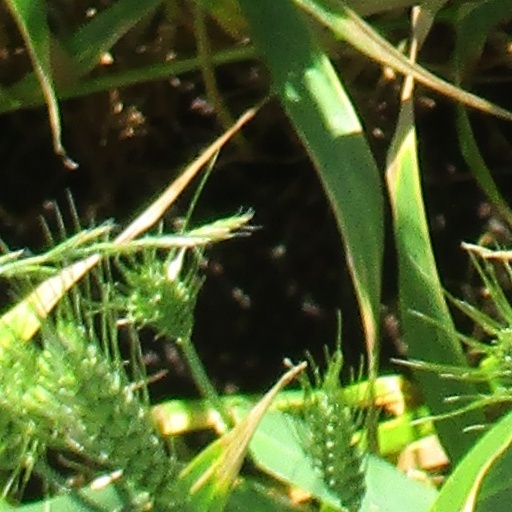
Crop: wheat